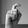
ASL letter: X